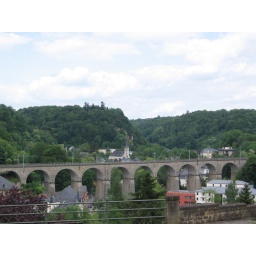
Trains run along this stone bridge. That white and reddish building in the lower right is the youth hostel.